Junkers Profly Junkers Trike

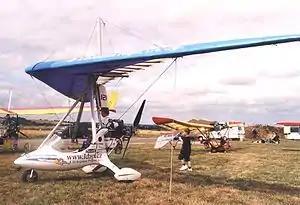
Early model Junkers Trike single seater

The Junkers Profly Junkers Trike is a German ultralight trike, designed by Junkers Profly of Kulmbach and manufactured under contract in the Czech Republic. When it was available the aircraft was supplied complete and ready-to-fly.